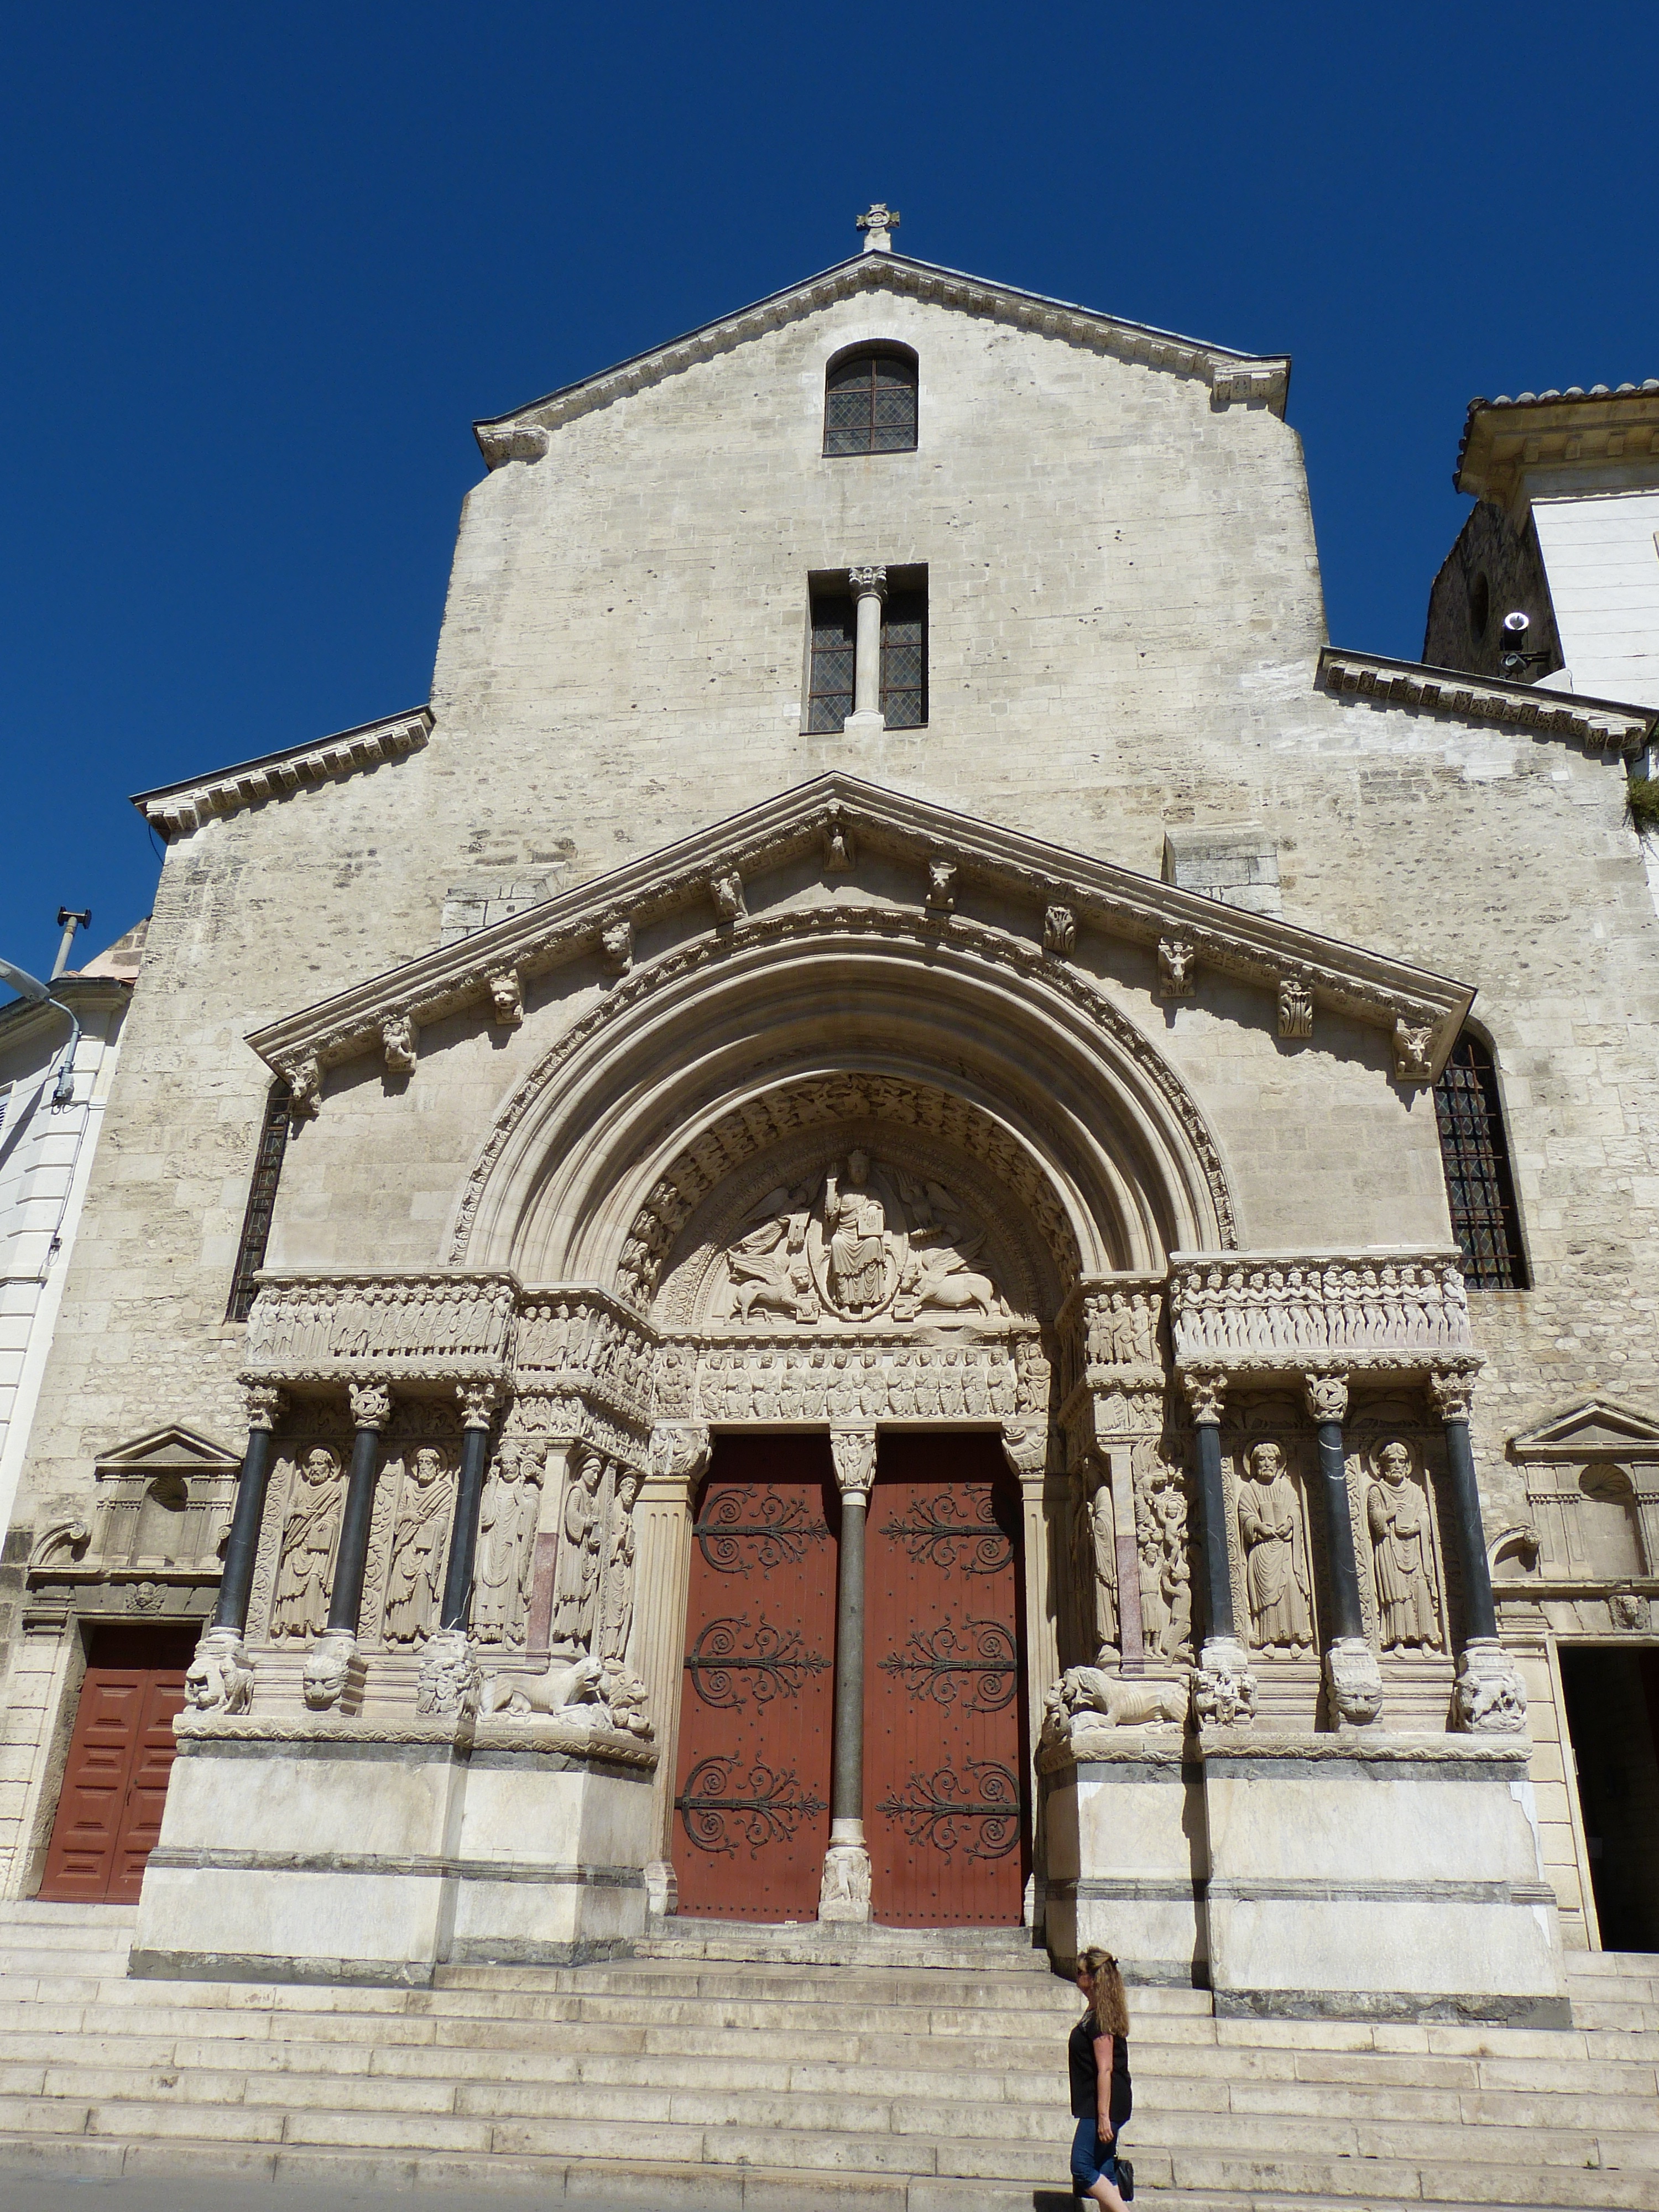
architecture, building, france, facade, church, cathedral, chapel, christian, place of worship, bell tower, fig, world heritage, old town, sculpture, monastery, synagogue, unesco, romanesque, basilica, arles, relief, input, historically, middle ages, portal, romanesque church, rhaeto romanic, rhone, ancient history, spanish missions in california